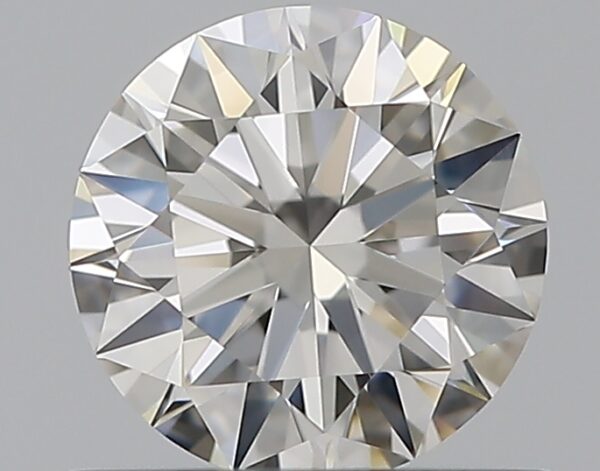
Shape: round
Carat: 0.56
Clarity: IF
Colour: G
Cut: EX
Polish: EX
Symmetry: EX
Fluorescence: N
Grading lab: GIA
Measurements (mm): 5.29 x 5.32 x 3.24